Firefly squid

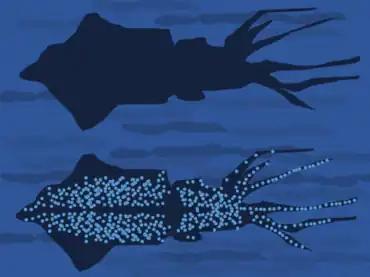
Principle of the squid's counter-illumination camouflage. When seen from below by a predator, the bioluminescence helps to match the squid's brightness and colour to the sea surface above.

The firefly squid belongs to the Cephalopoda class and the superorder Decapodiformes, commonly known as squid. Their body consists of a distinct head and mantle, and has a bilaterally symmetrical layout. They are soft-bodied organisms with a skeletal structure composed of chitin. They have relatively large eyes, eight arms, and two tentacles. They are further classified into the order Oegopsida for possessing the characteristic traits of having no tentacle pockets in the head and no suckers on the buccal supports. They belong to the family of Enoploteuthidae, based on the hooks on their tentacles.